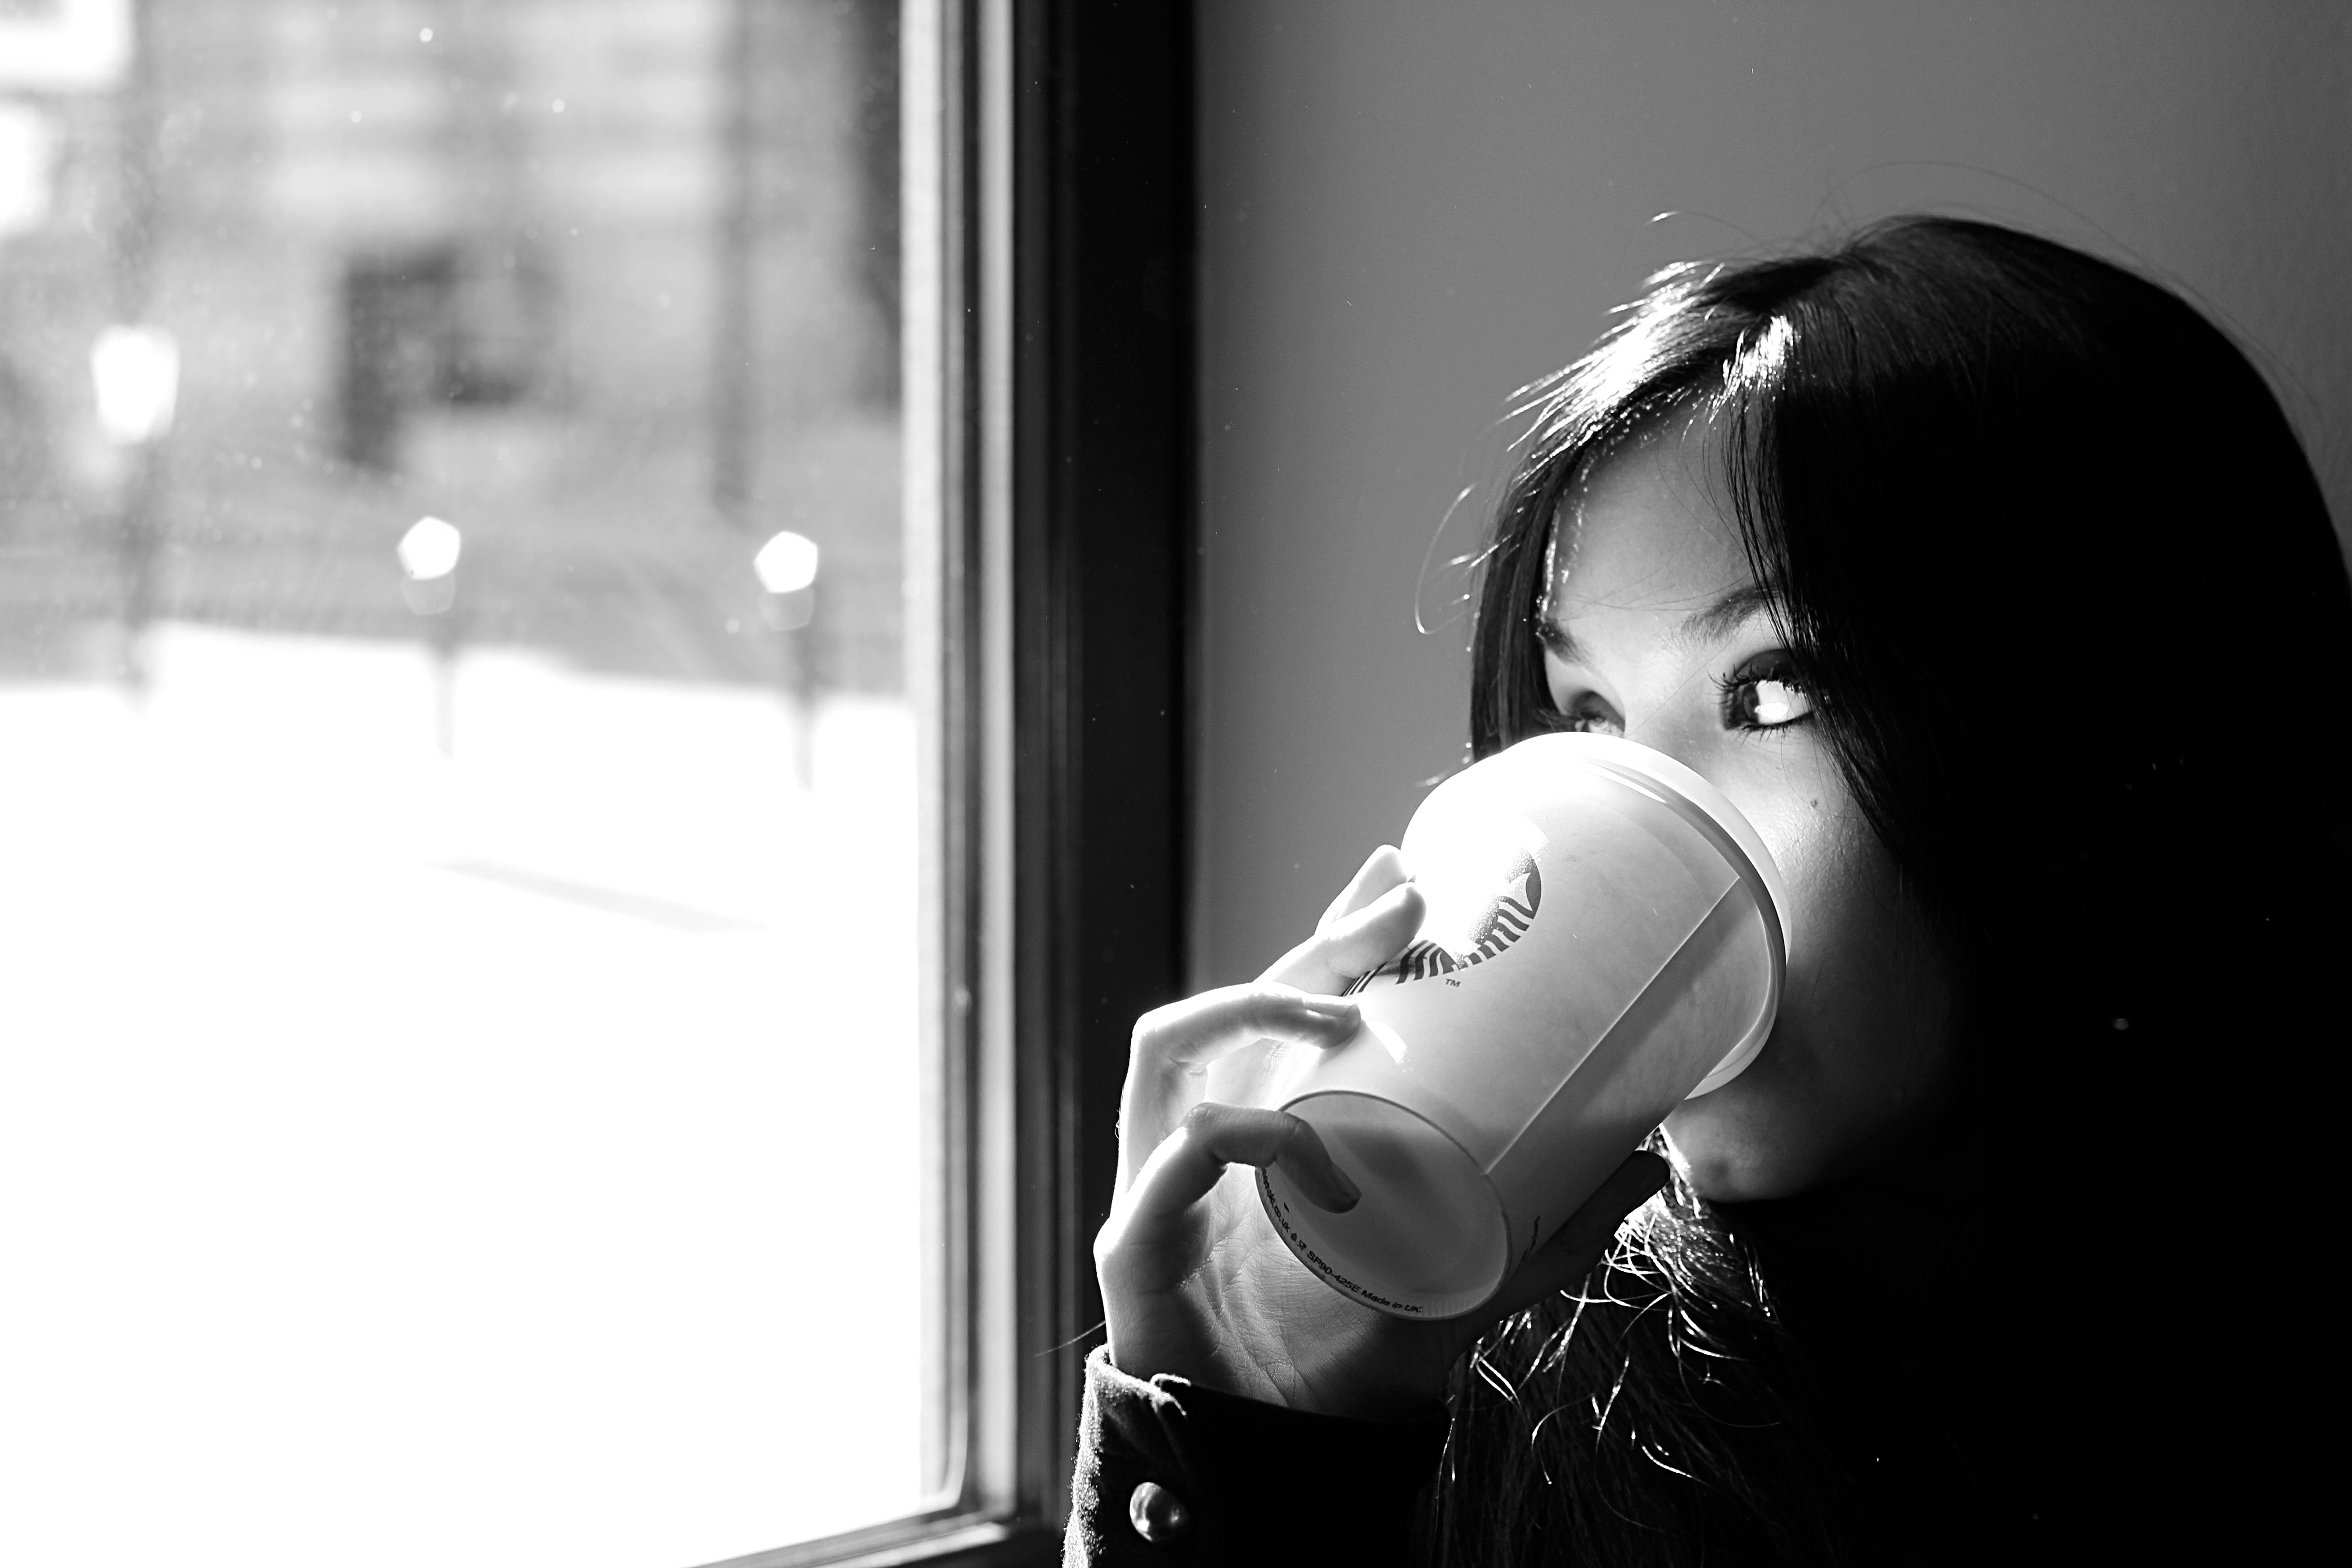
person, light, black and white, woman, white, photography, portrait, black, monochrome, head, photograph, beauty, emotion, interaction, photo shoot, monochrome photography, portrait photography, film noir